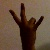
The image shows a hand gesture representing the number 7 in Indian Sign Language.